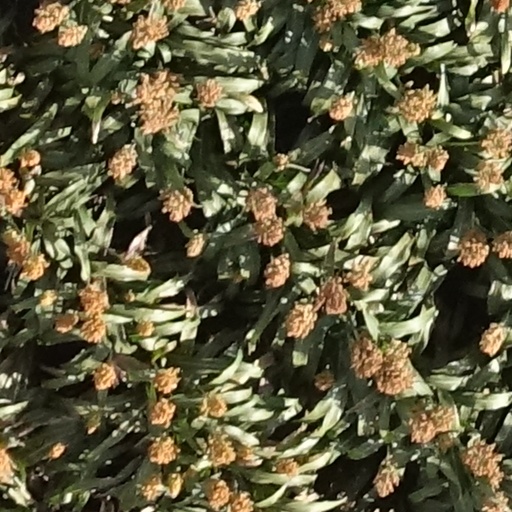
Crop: sorghum